Tropical cyclones in 2019

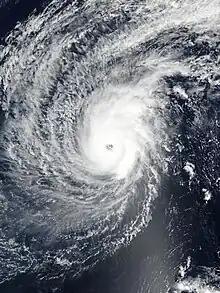
Typhoon Wutip

The month of February was inactive, with only ten tropical cyclones forming, of which seven were named. However, Typhoon Wutip became the most-intense typhoon recorded in the month of February.